Derby

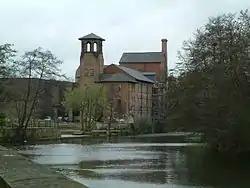
Derby Silk Mill is part of the Derwent Valley Mills World Heritage Site

During the Jacobite rising of 1745, Jacobite Army troops led by Prince Charles Edward Stuart arrived in Derby on 4 December 1745, whilst on their way to London to attempt to overthrow the reigning House of Hanover. Stuart called at The George Inn on Irongate (where the Duke of Devonshire had set up his headquarters in late November after raising The Derbyshire Blues) and demanded billets for the 9,000 troops under his command. The prince stayed at Exeter House on Full Street, where he held a council of war on 5 December which decided to retreat. Stuart had received misleading information about a government army coming to meet him south of Derby. He abandoned his invasion at Swarkestone Bridge on the River Trent, a few miles south of Derby. The prince, who on the march from Scotland had walked at the front of the column, made the return journey on horseback at the rear of the bedraggled and tired army.